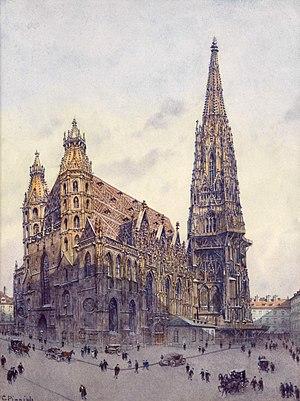
La Stephansplatz, est la place centrale de la capitale autrichienne Vienne. Elle est le départ du kilomètre zéro des distances à destinations des limites nationales de l'Autriche. Au centre de la place s'élève la Cathédrale Saint-Étienne de Vienne.